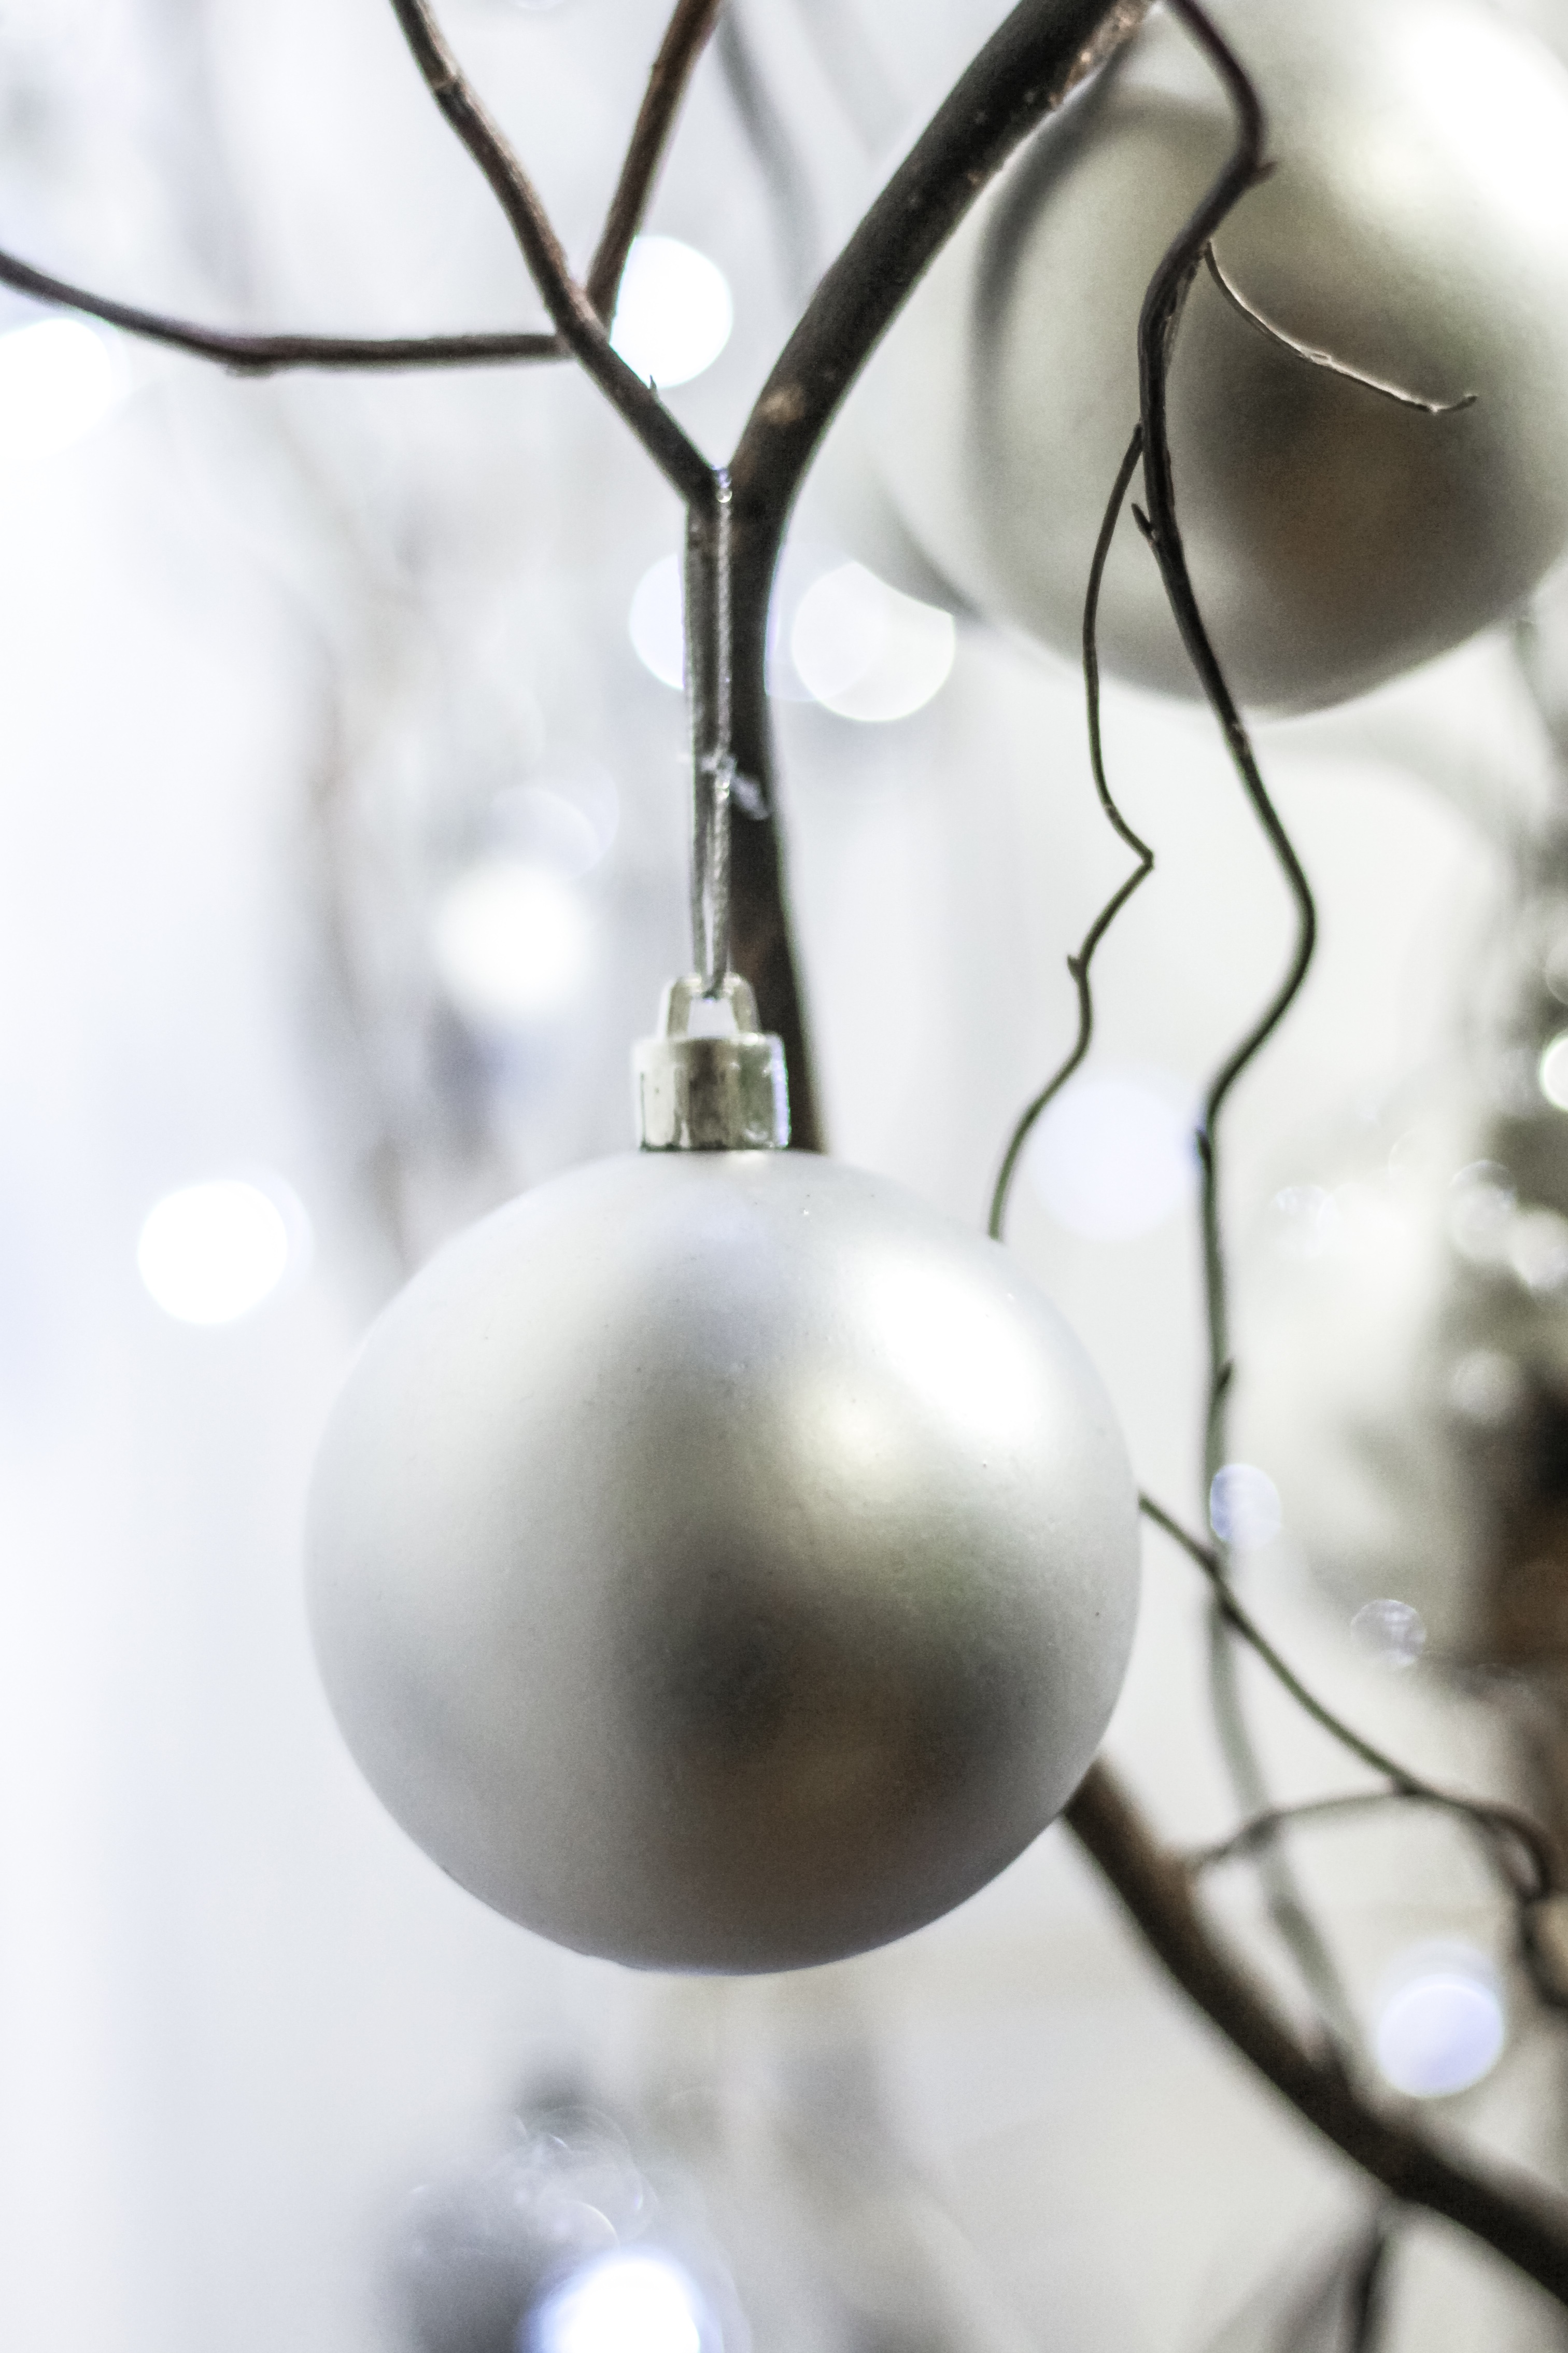
branch, white, flower, glass, lighting, material, close up, christmas decoration, jewellery, earrings, pearl, fashion accessory